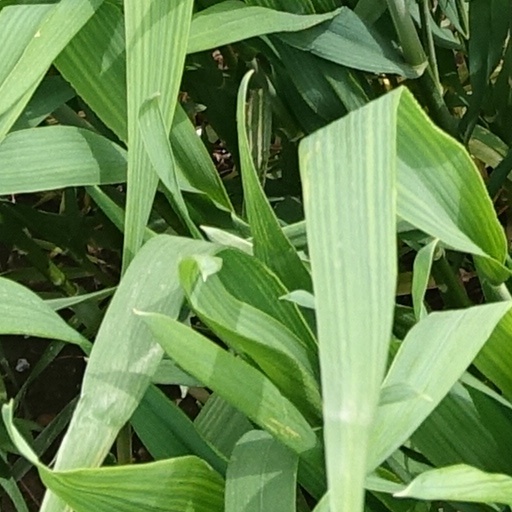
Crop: wheat